Rick Rickertsen

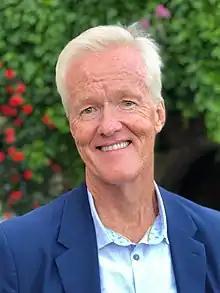
Rick Rickertsen

Carl John Rickertsen (born April 1, 1960), known as Rick Rickertsen, is an American film producer, author, and private equity investor. He is a Partner of Star Thrower Entertainment and Managing Partner of private equity firm Pine Creek Partners. He was formerly Partner and Chief Operating Officer Thayer Capital Partners, a Washington, DC–based private equity firm with over $1.5 billion of capital under management. He has published two business books and written six motion picture screenplays.